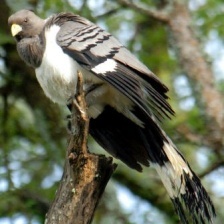
Species: GO AWAY BIRD
Scientific name: CORYTHAIXOIDES CONCOLOR